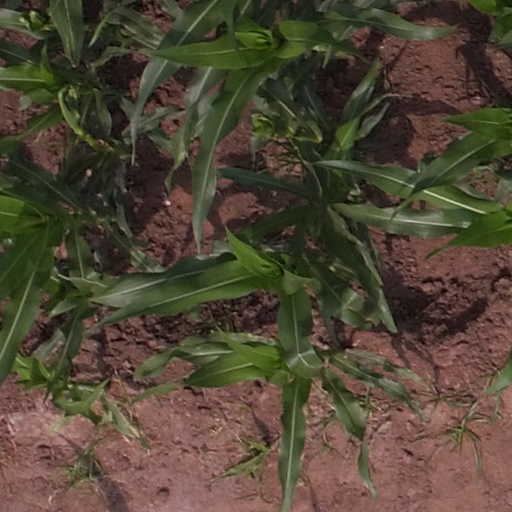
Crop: maize; corn